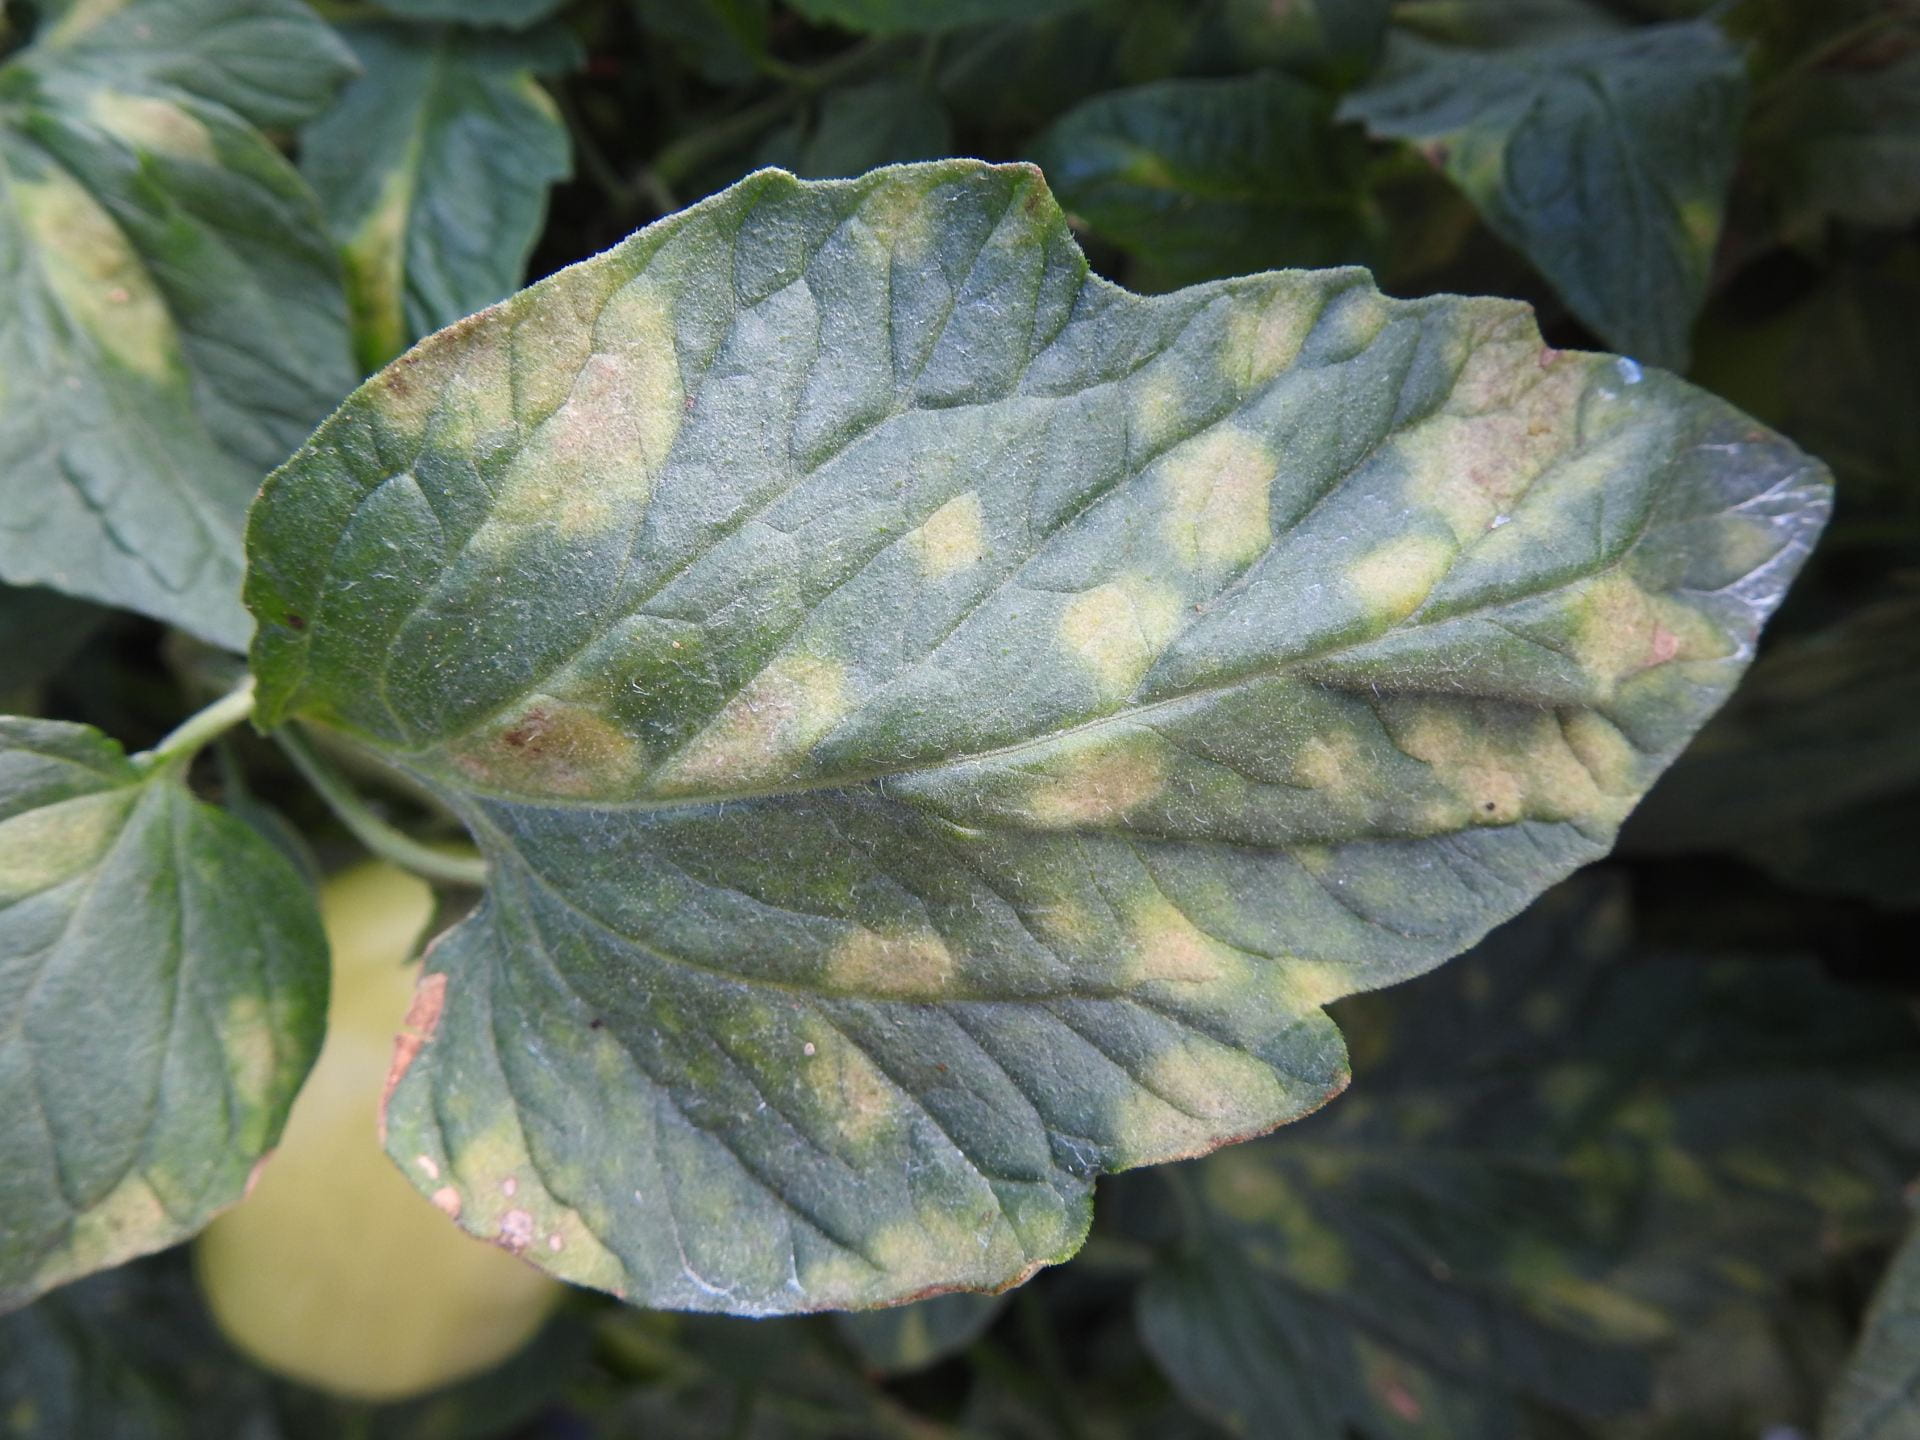
Plant: Tomato
Disease: tomato leaf mold